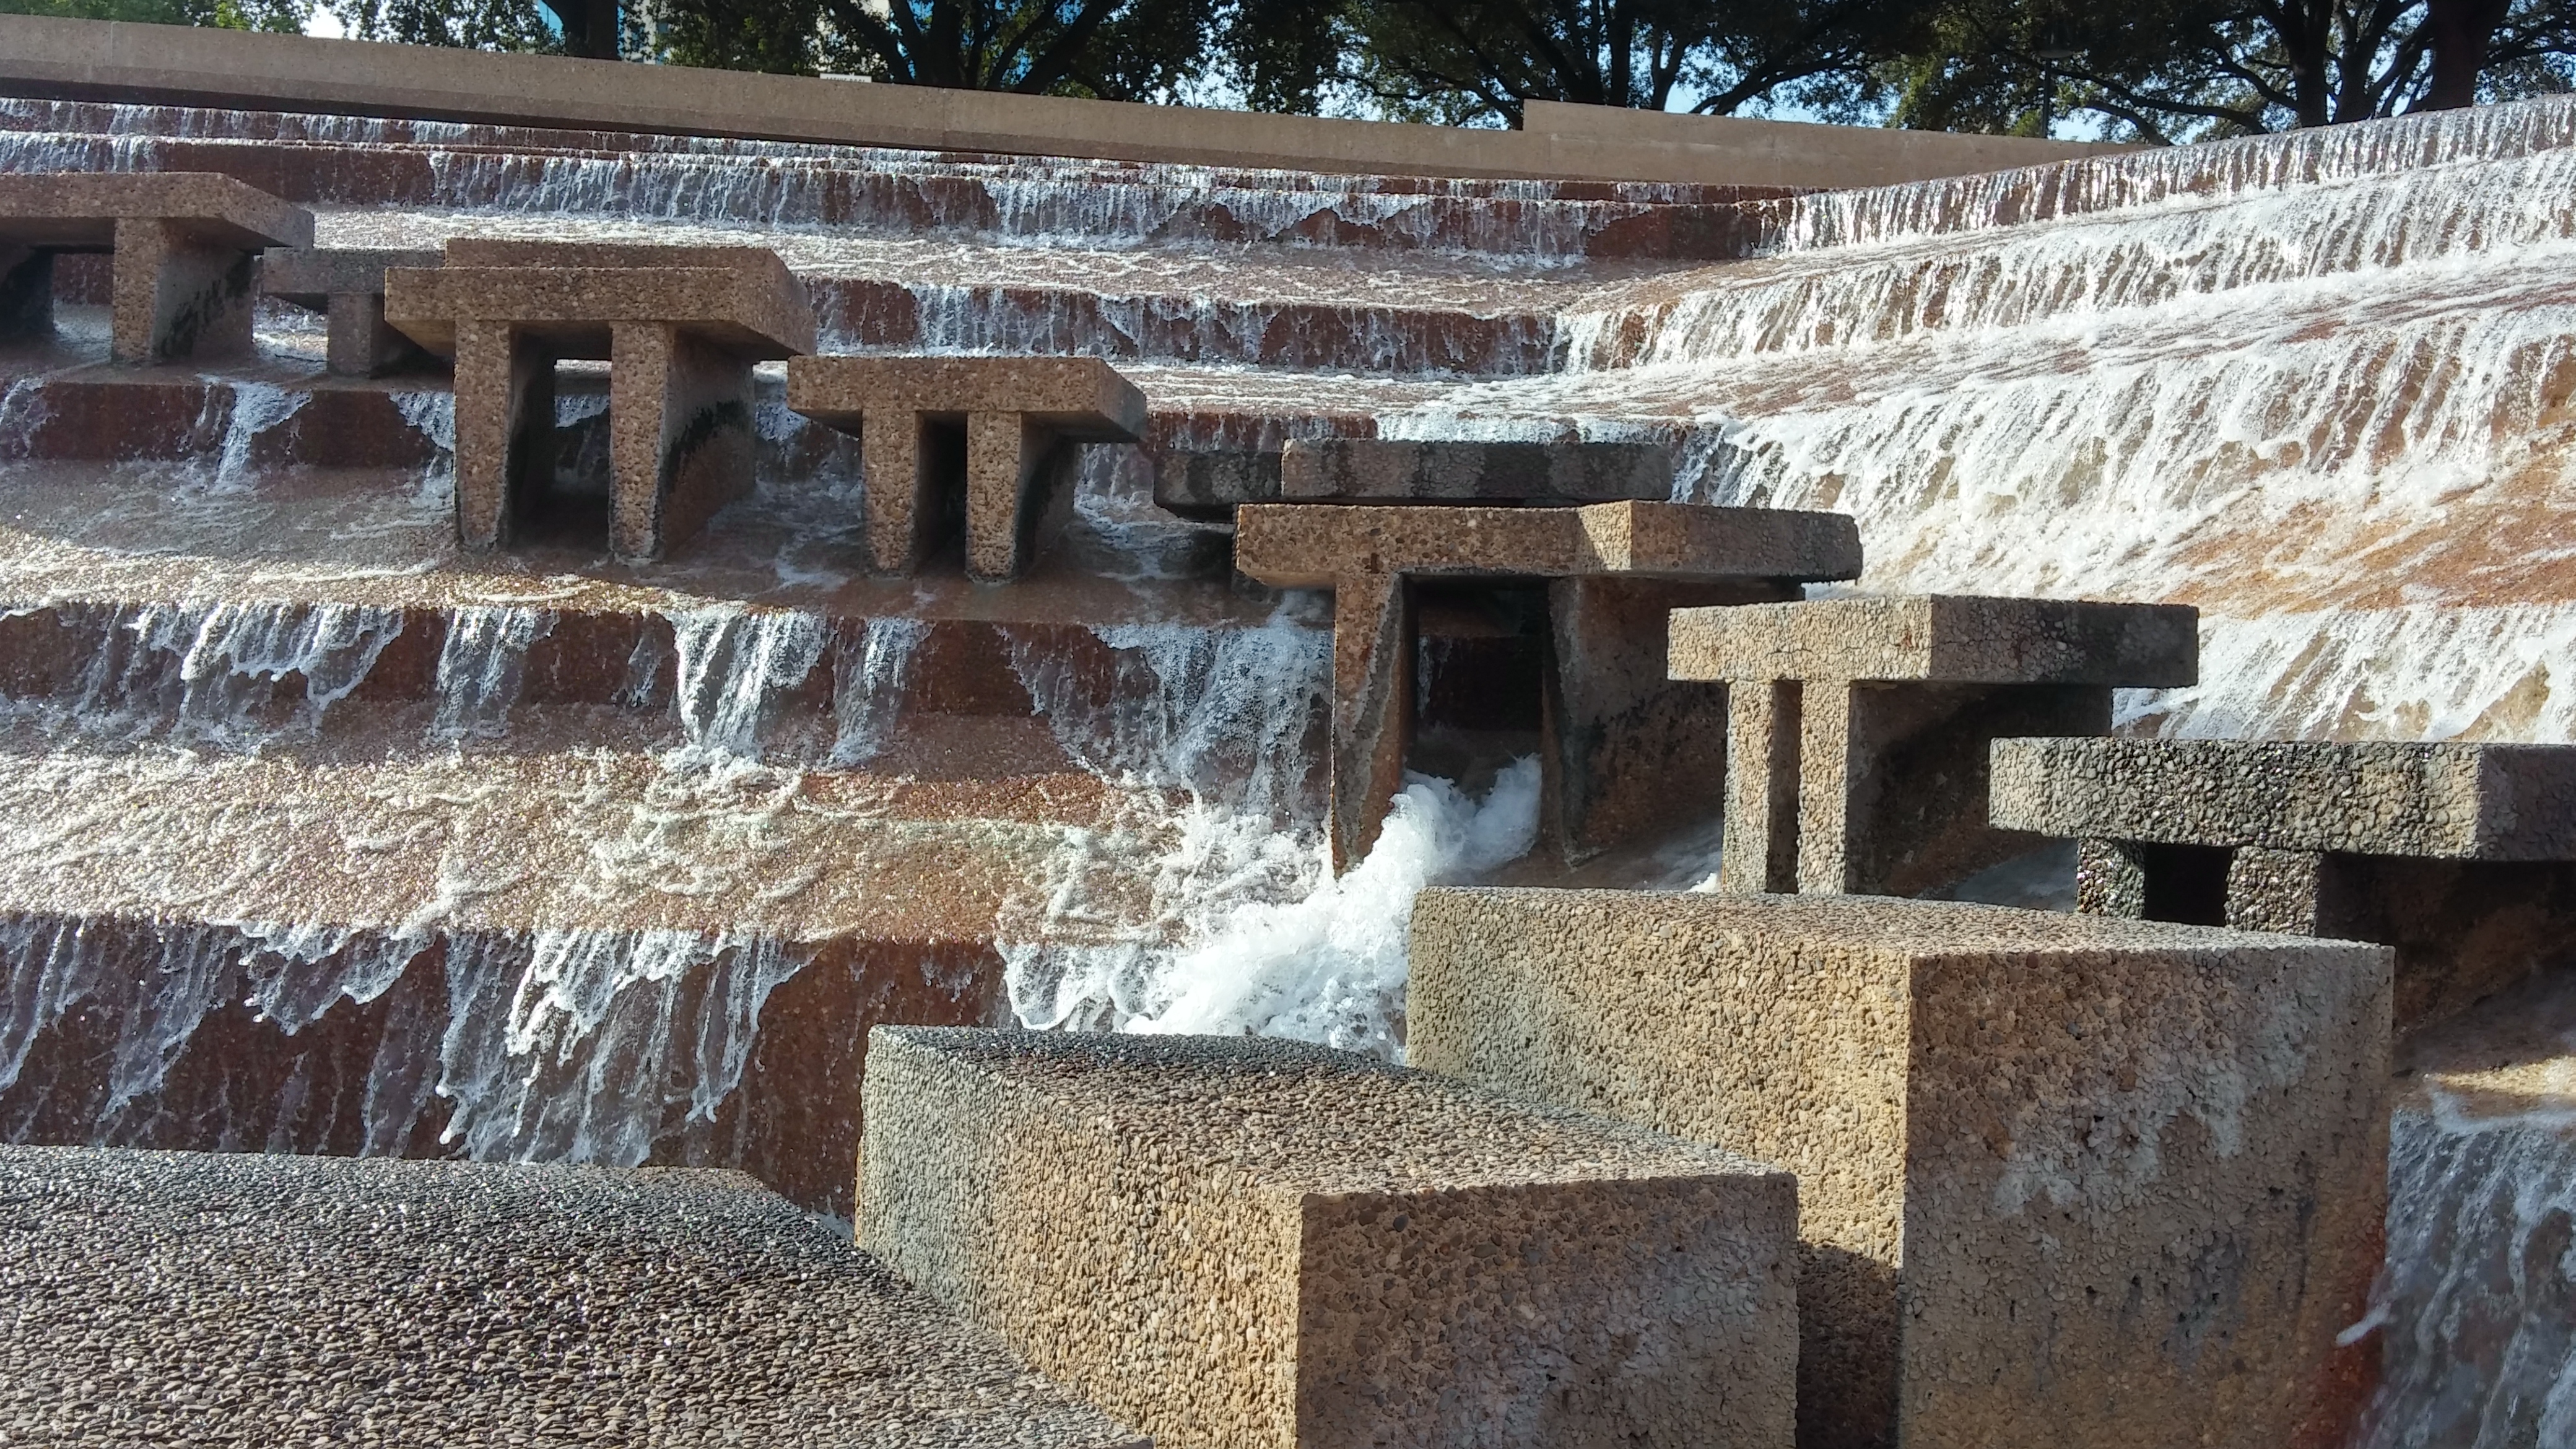
water, garden, pool, archaeological site, ruins, water feature, historic site, ancient history, fountain